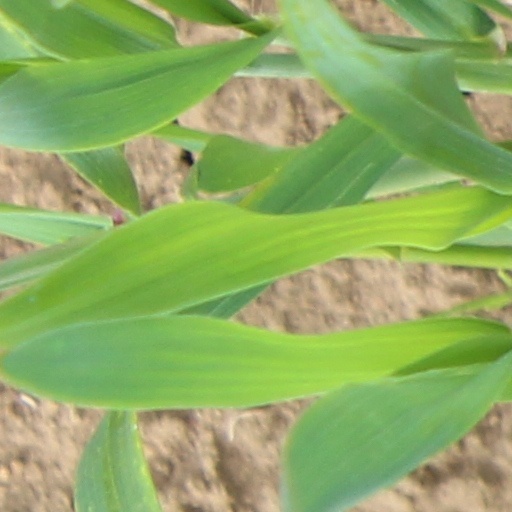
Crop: wheat